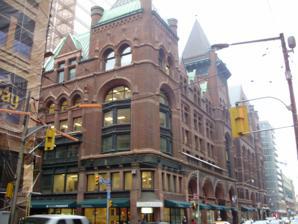
Building: Confederation Life Building
Country: Canada
Year built: 1892
Historic site in Ontario, Canada Confederation Life Building The Confederation Life Building in 2008. Location Toronto , Ontario , Canada Coordinates 43°39′07″N 79°22′43″W / 43.652014°N 79.378484°W / 43.652014; -79.378484 Built 1892 Ontario Heritage Act Designated November 26, 1975 Designated by Toronto City Council The Confederation Life Building , a seven-floor Romanesque Revival office building, is a historic structure in Toronto , Ontario , Canada. Completed in 1892, it was designated a historic property by the City of Toronto under the Ontario Heritage Act on November 26, 1975. It is located at 2–14 Richmond Street East on the north side of Richmond Street East, extending from Yonge Street to Victoria Street. The building was once home to insurer Confederation Life , which launched a competition for designs for its new headquarters in May 1889. The winning entry came from architects Wilm Knox and John Elliot, whose firm Knox, Elliot and Jarvis had only been operating for a few years when it won design rights for the building. A fire gutted the top floor of the building and destroyed the roof in June 1981, but the structure survived and was restored for new tenants occupying the primary address at 20 Richmond Street East, with secondary addresses at 157 Yonge and 106 Victoria. Notes